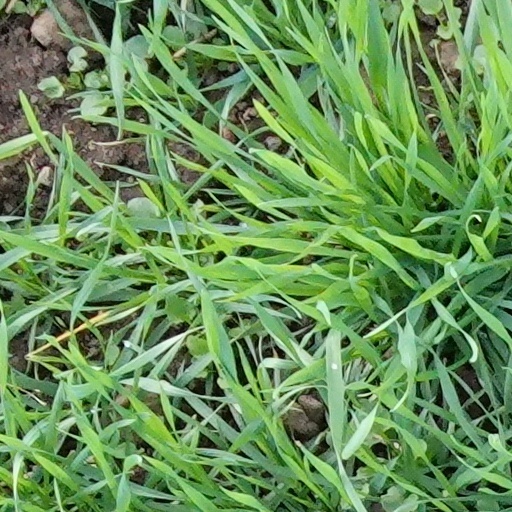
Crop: wheat